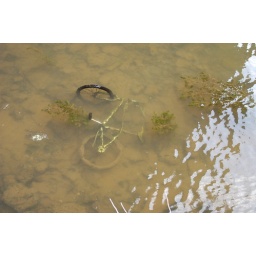
bike in water